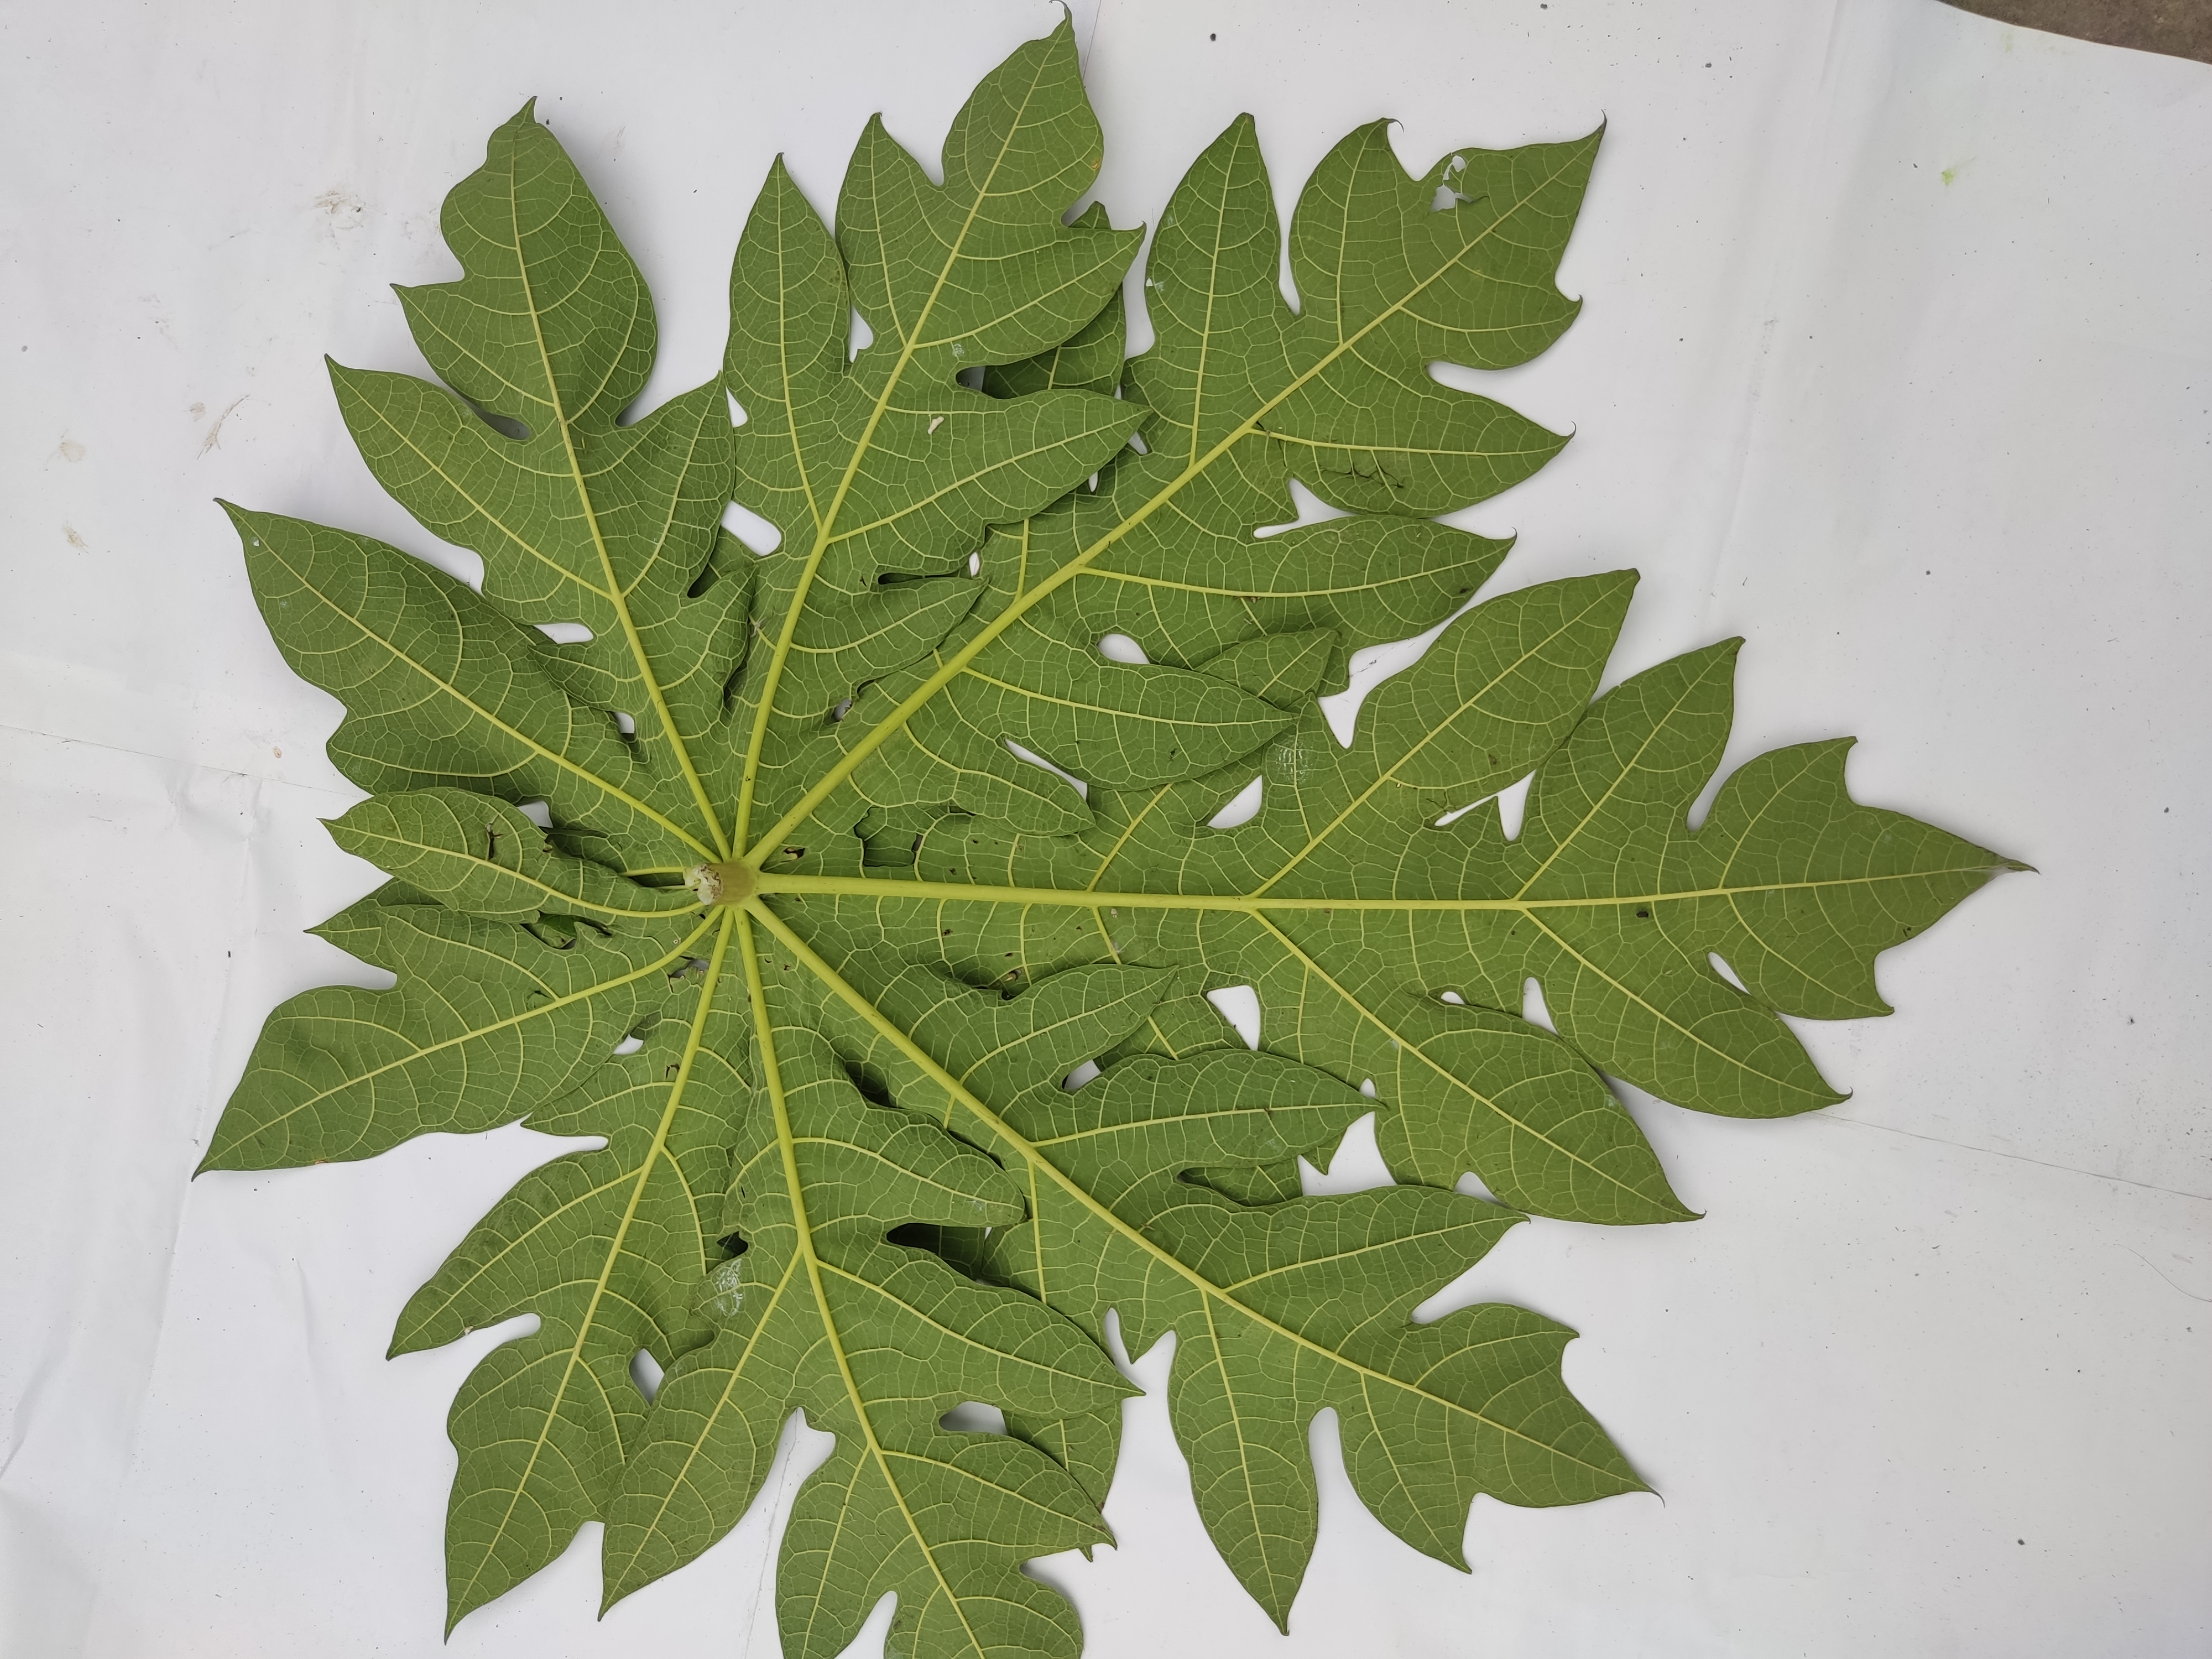
Label: Healthy Leaf